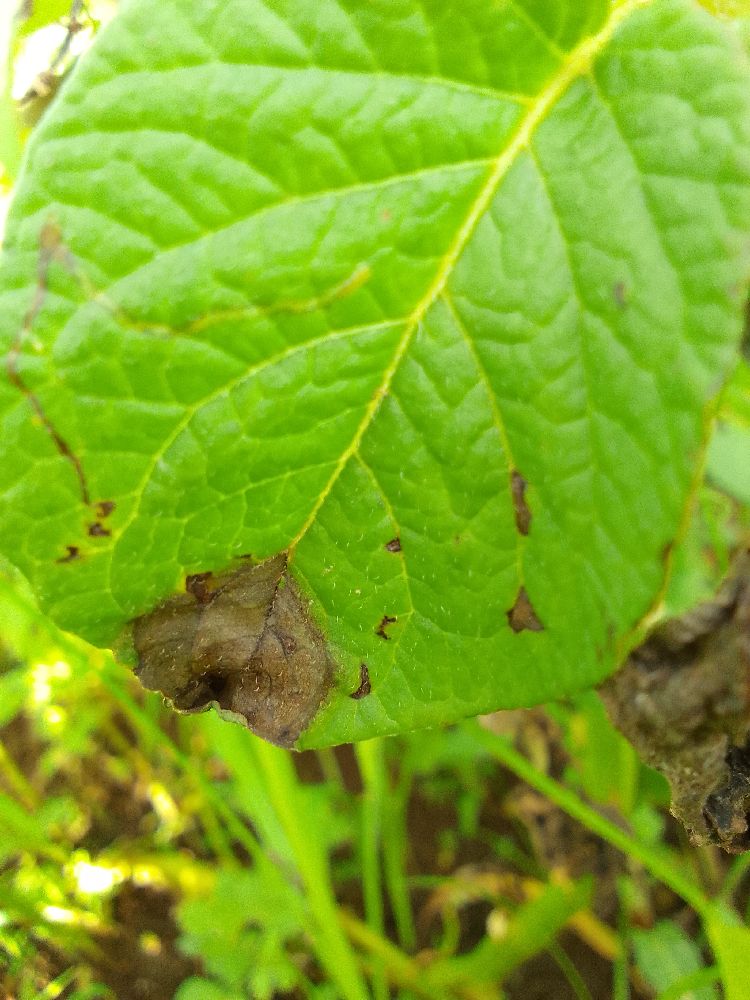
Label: Late blight